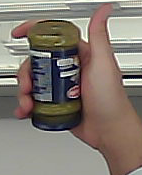
Product: barilla_pesto